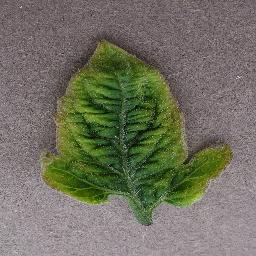
Label: Tomato___Tomato_Yellow_Leaf_Curl_Virus